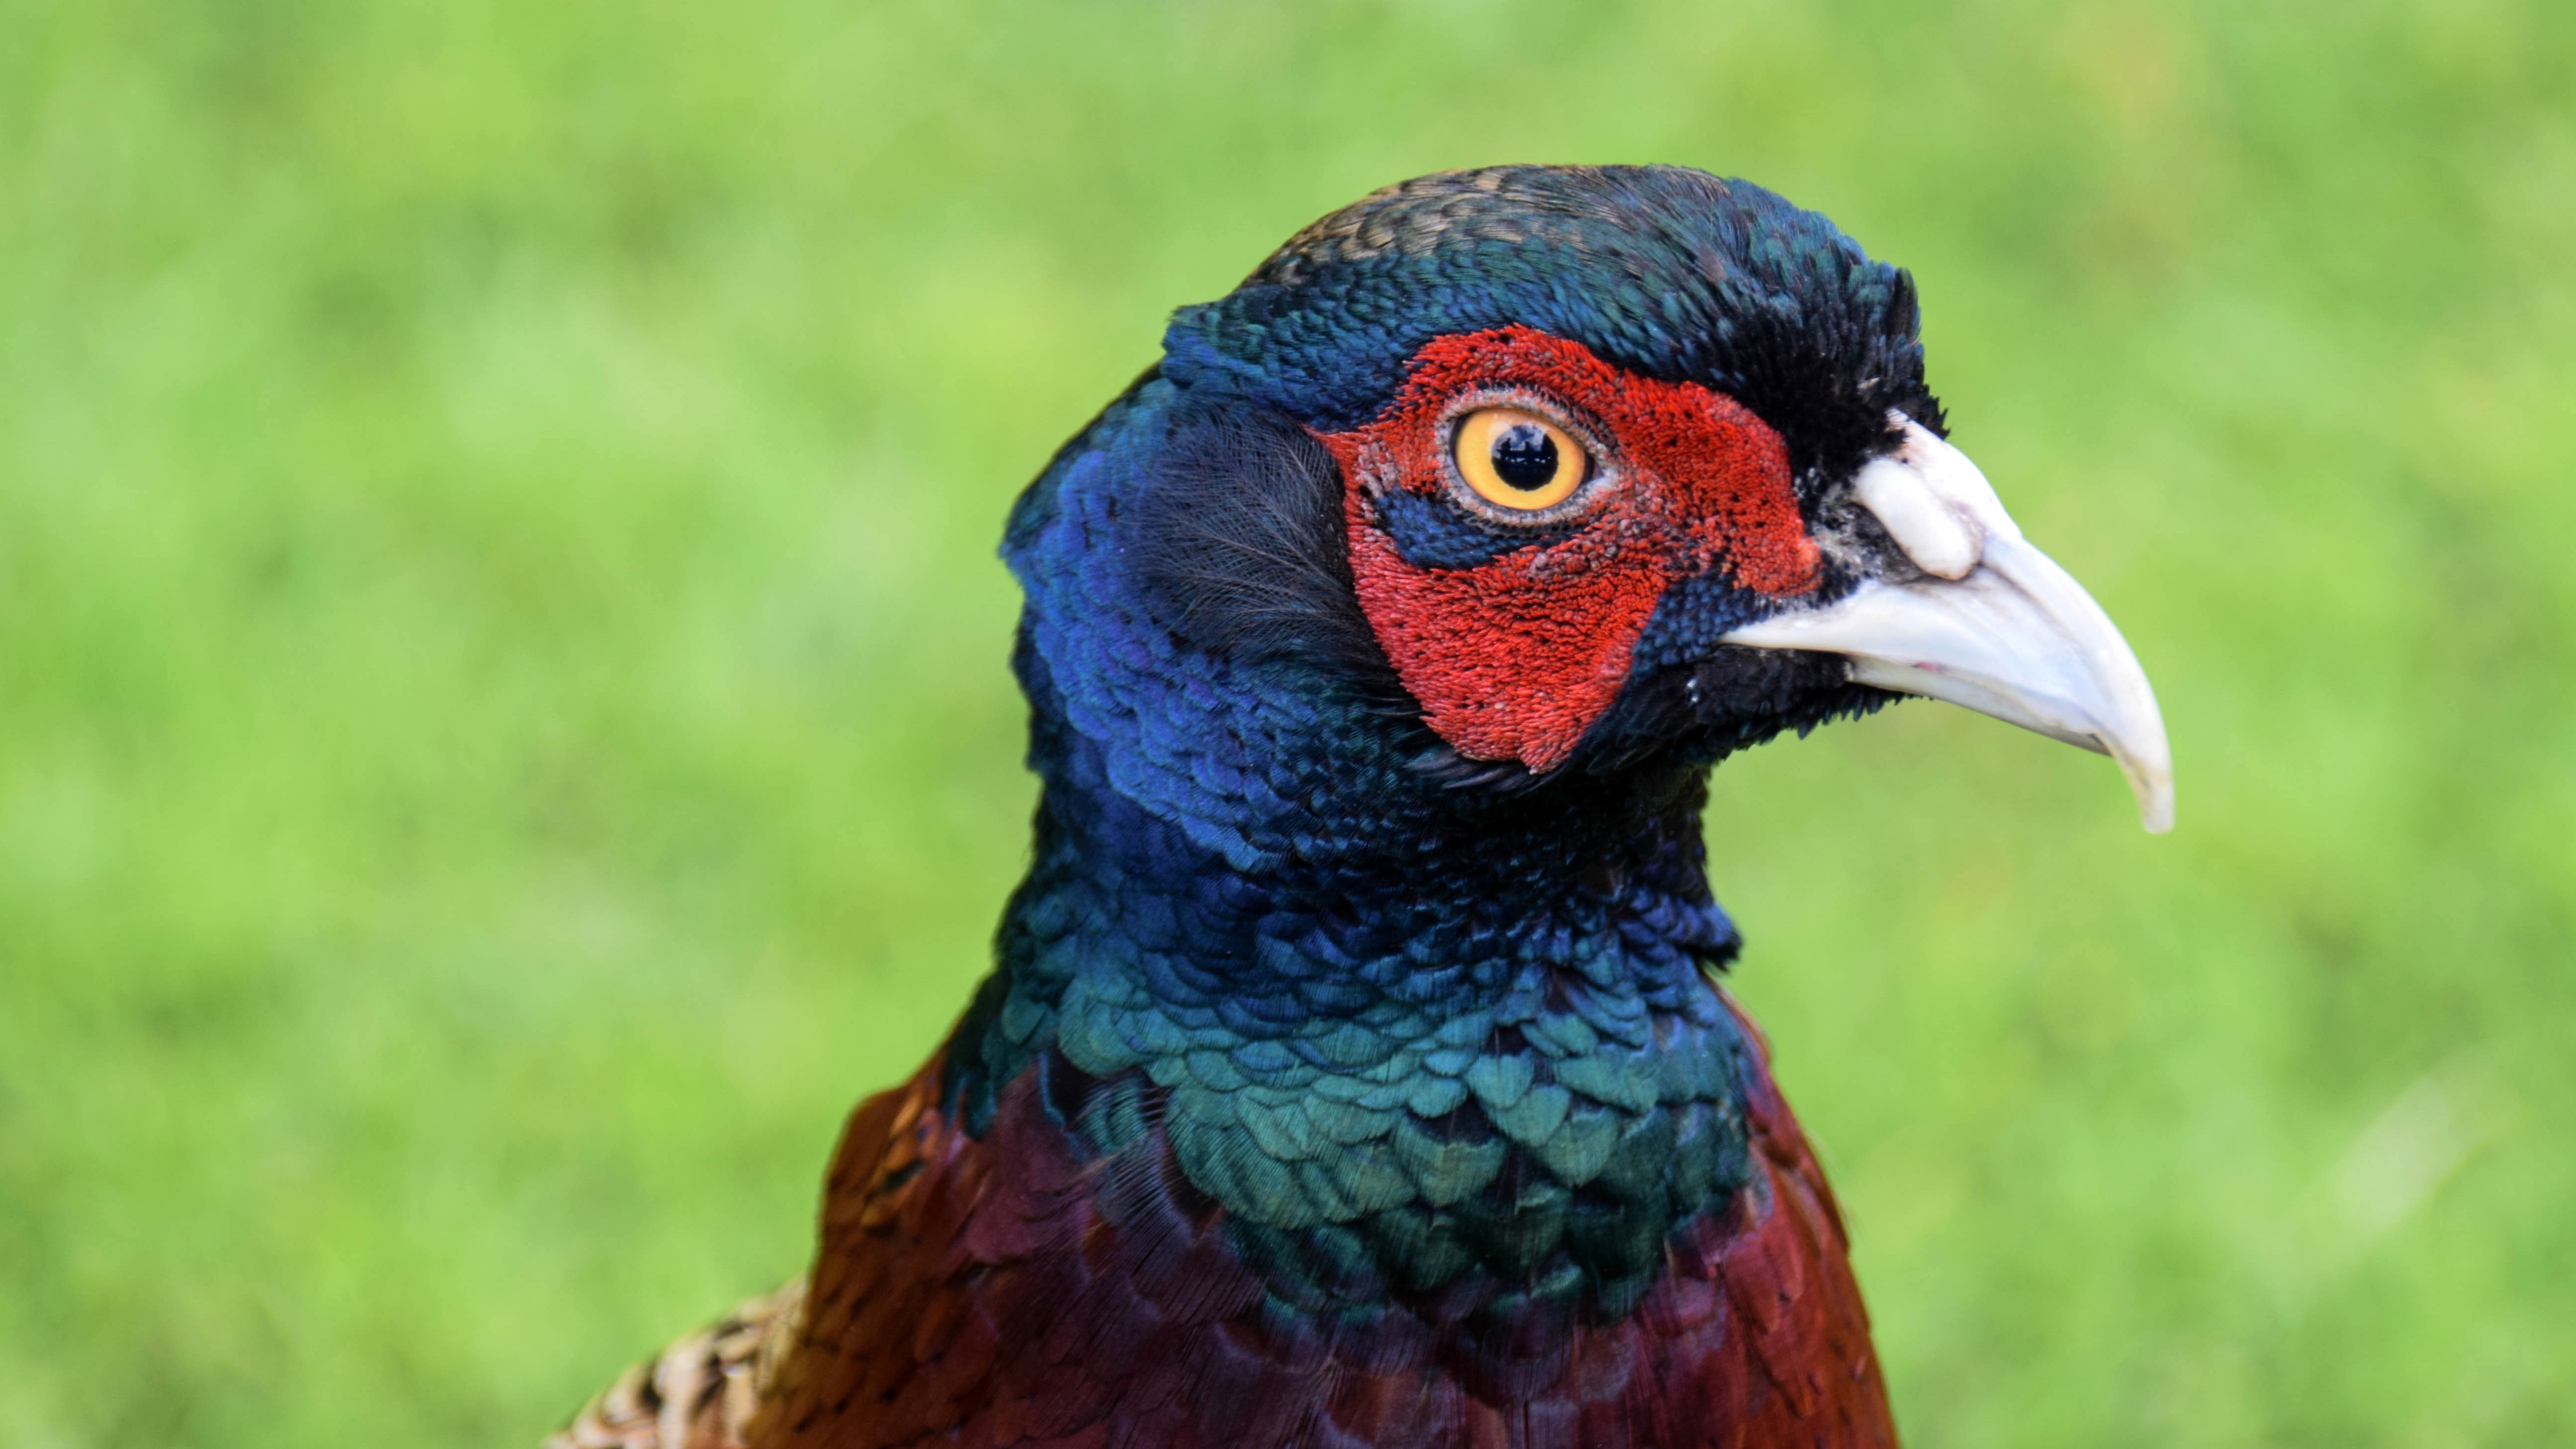
bird, prairie, animal, wildlife, beak, color, colorful, fauna, lorikeet, england, pheasant, galliformes, vertebrate, scotland, phasianidae, wild turkey